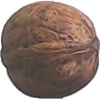
Label: Walnut 1